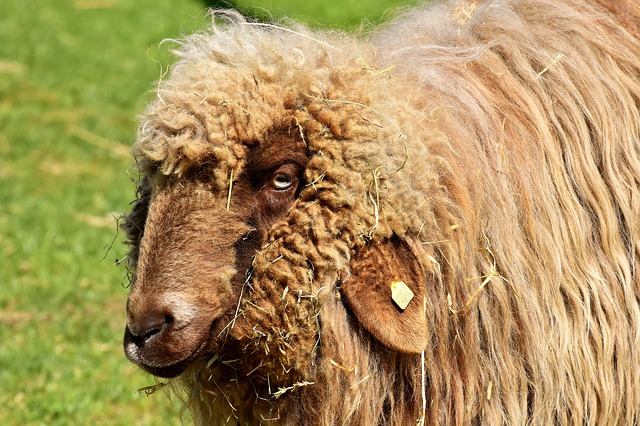
Label: pecora